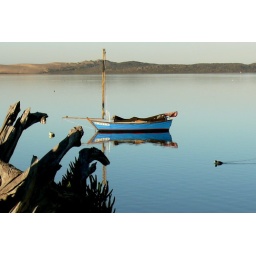
Morning reflection of a wooden boat in the back bay of Los Osos.